Yeshey Dorji

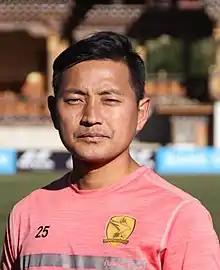

Yeshey Dorji (born 2 January 1989), commonly known as "Bumlay", is a Bhutanese former international footballer. He made his first appearance for the Bhutan national football team in 2008. He is also a member of the Bhutan national futsal team. After the 2013 SAFF Championship he retired from international duty. Currently, he is contributing to the development of football in Bhutan through his work with the Bhutan Football Federation.